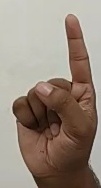
ASL sign: 1